Johannes Heesters

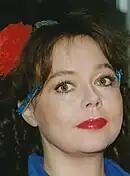
Heesters' second wife Simone Rethel

Heesters worked extensively for UFA until almost the end of the Second World War (his last wartime movie being "Die Fledermaus", produced in 1945) and easily made the transition from the Nazi-controlled cultural scene to post-war Germany and Austria, appearing again in a number of films. These included ' and the 1957 version of '. He stopped making movies around 1960 to concentrate on stage and television appearances and on producing records.